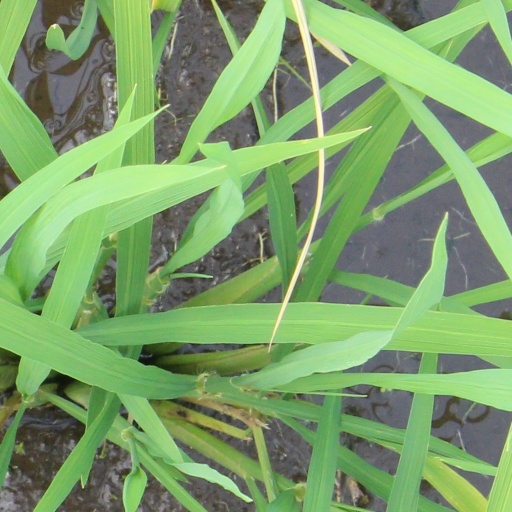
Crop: rice